Hisense

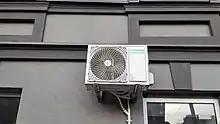
A Hisense air conditioner in Tomaszów Mazowiecki, Poland

Hisense manufactures white goods, televisions, set-top boxes, digital TV broadcasting equipment, laptops, mobile devices (including phones), wireless modules, wireless PC cards, optical components for the telecommunications and data communications industries, as well as POS solutions. In 2018, Hisense released its first OLED television, and its first 8K television was released in 2021. In the early 2020s, the company has expanded into the projector market. At the 2023 CES, Hisense also presented several gaming monitors.